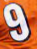
Number: 9